Doctoral hat

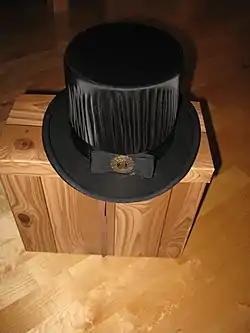
Doctoral hat for the Doctor of Science (Technology) of the University of Oulu, on the top of its faux wooden storage case

A doctoral hat is a major part of Nordic academic dress of Ph.D. recipients in Finland and Sweden and differs from the square academic cap found in other parts of the world. It is a silken top hat with a straight brim, although the hats of Finnish Doctors of Science (Technology) have an up-turned brim. Generally the colour of the hat is black, although a few faculties use coloured doctoral hats. On the front, the hat has a gold-coloured metallic emblem of the granting university or faculty. The hat is awarded in a solemn graduation ceremony.